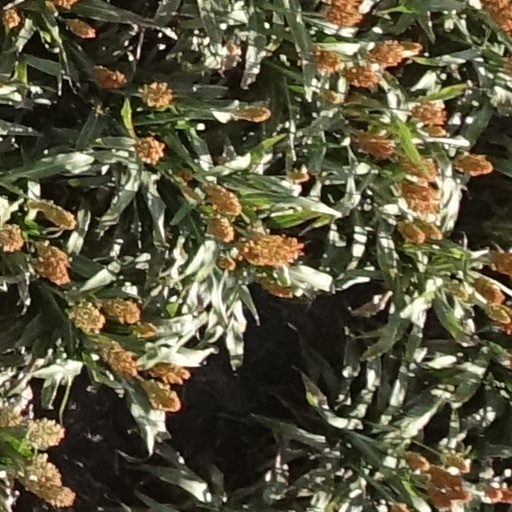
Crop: sorghum